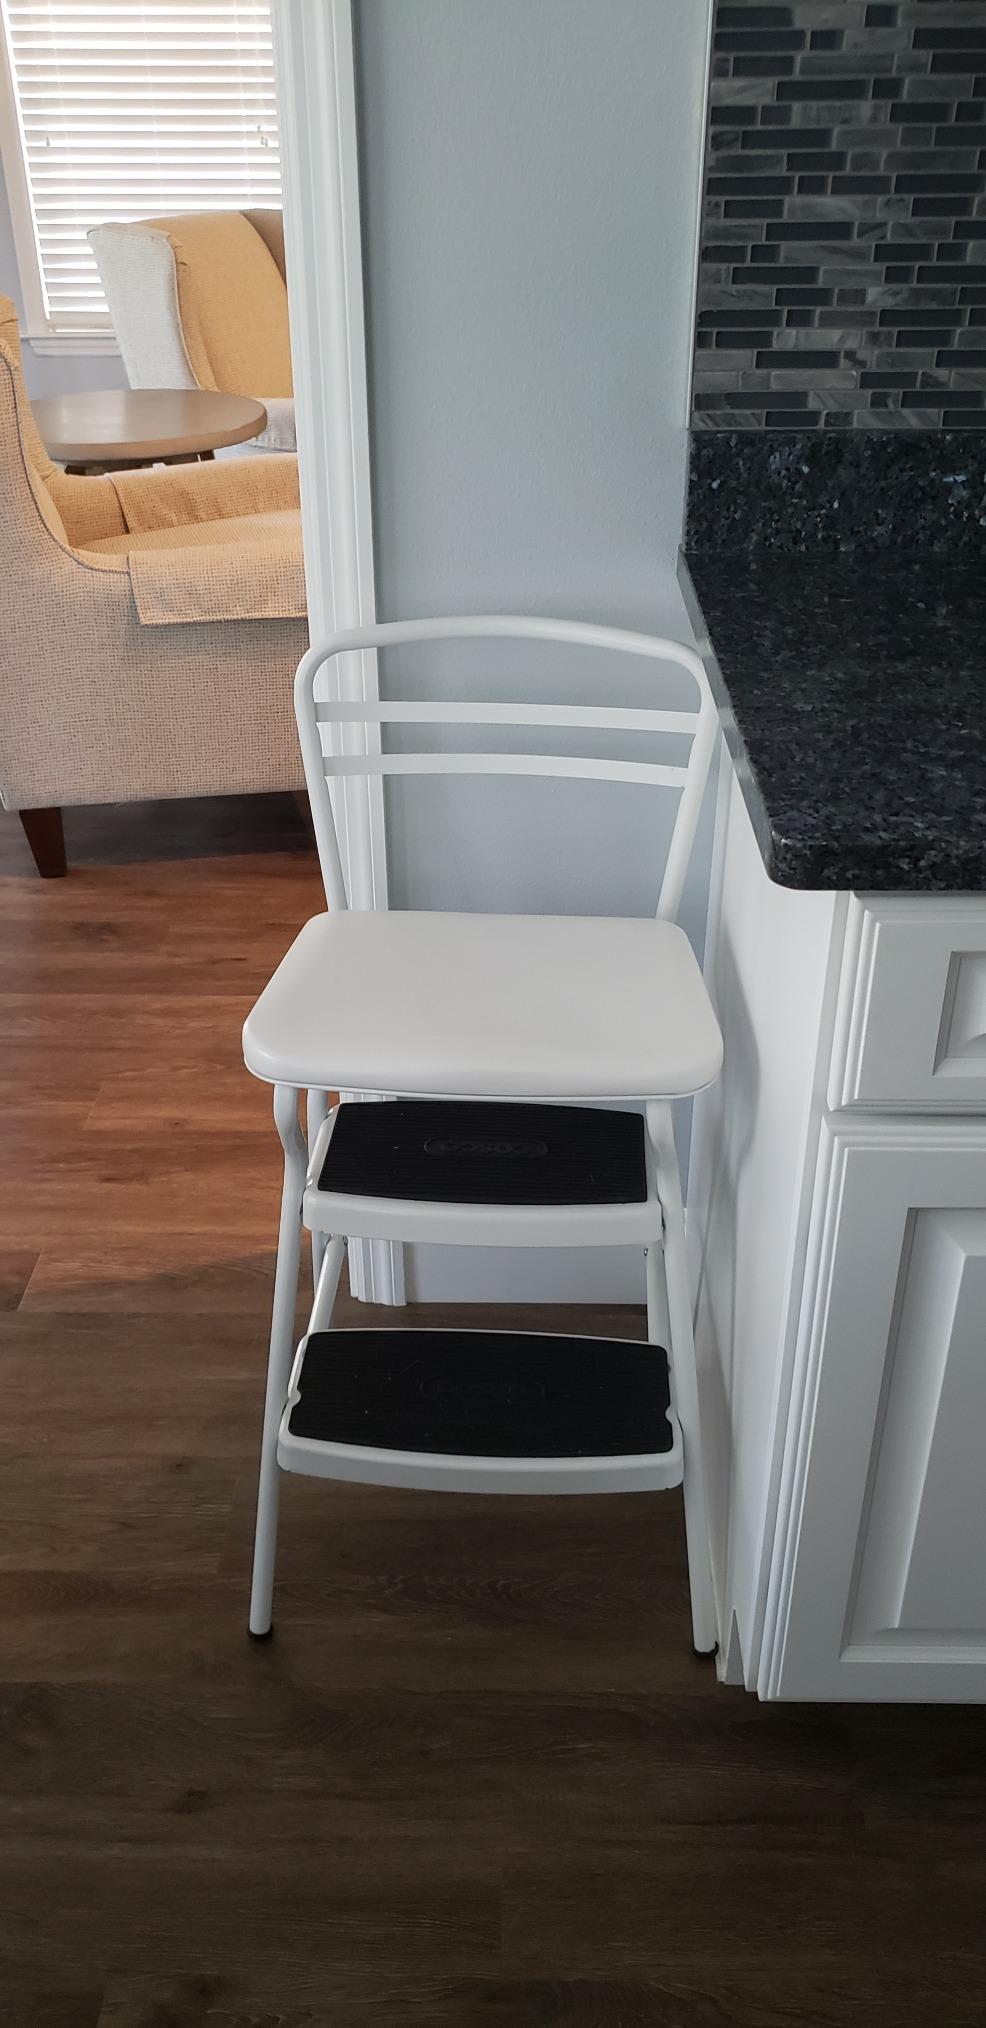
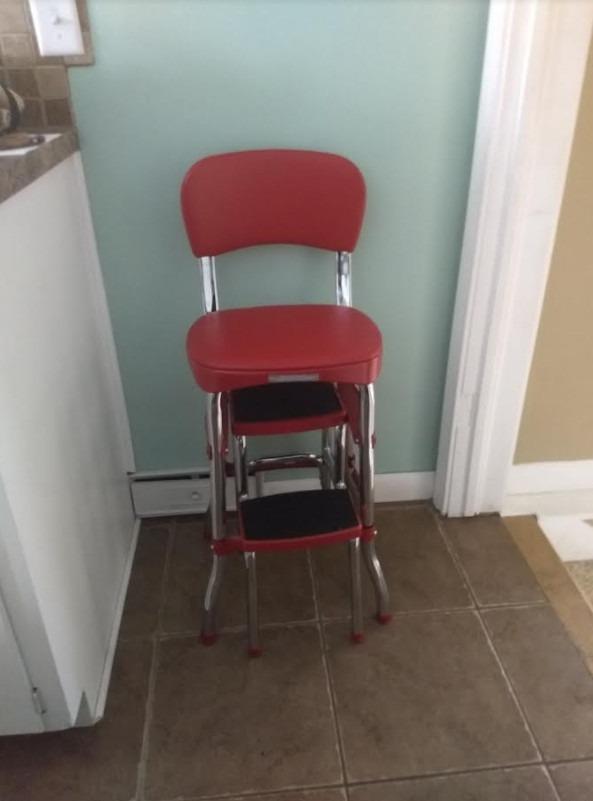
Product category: items_chair
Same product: no